John O'Neill (footballer, born 1974)

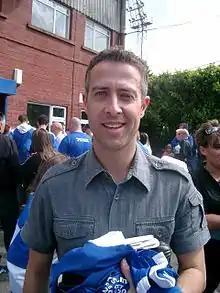
O'Neill celebrating Queen of the South's run to the 2008 Scottish Cup Final.

John Joseph O'Neill (born 3 January 1974) is a Scottish footballer, who played as a midfielder.